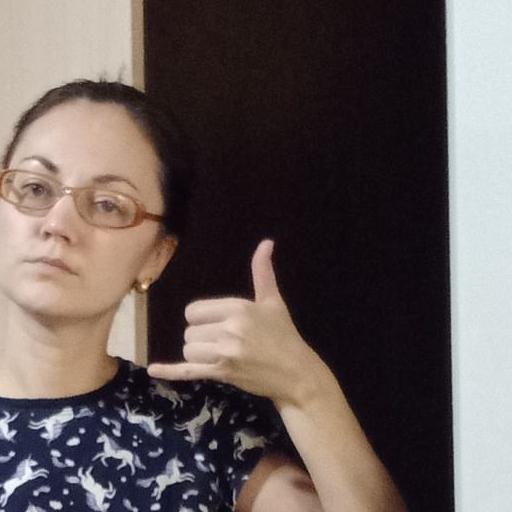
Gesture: call